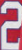
Number: 2